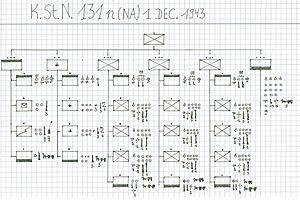
KSTN 131 n 1 dec 1943
La Heer de la Wehrmacht — en abrégé « WH » pour « Wehrmacht - Heer » — constituait la composante terrestre des forces armées du Troisième Reich du 21 mai 1935 à mai 1945.